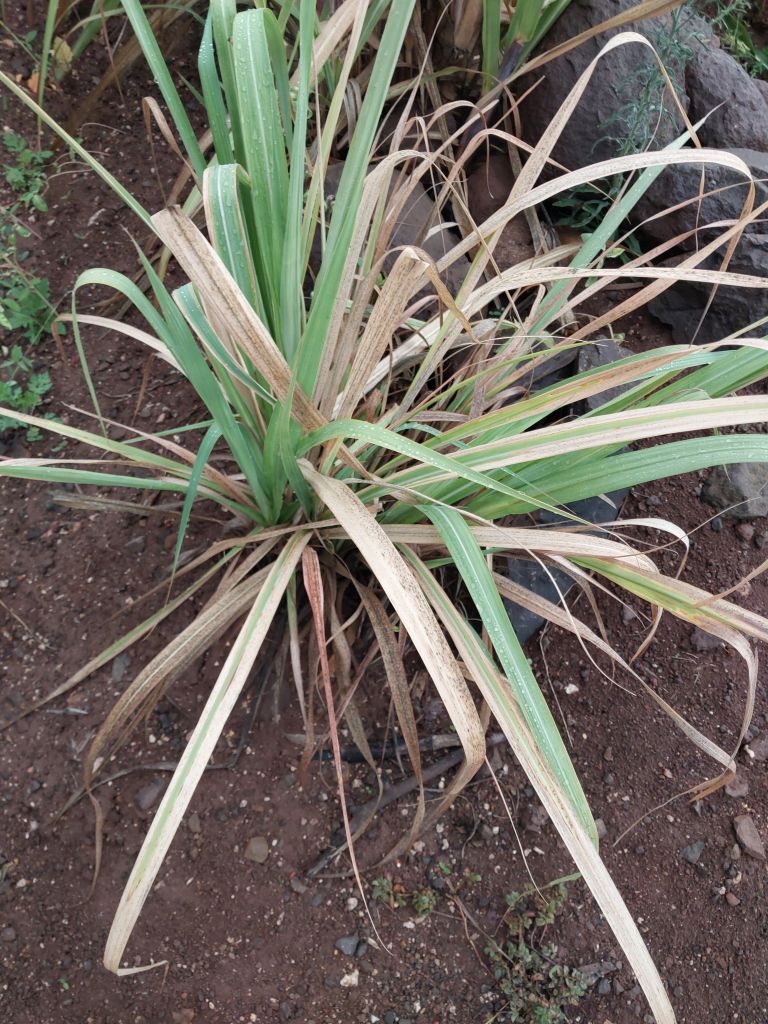
Label: Grassy shoot